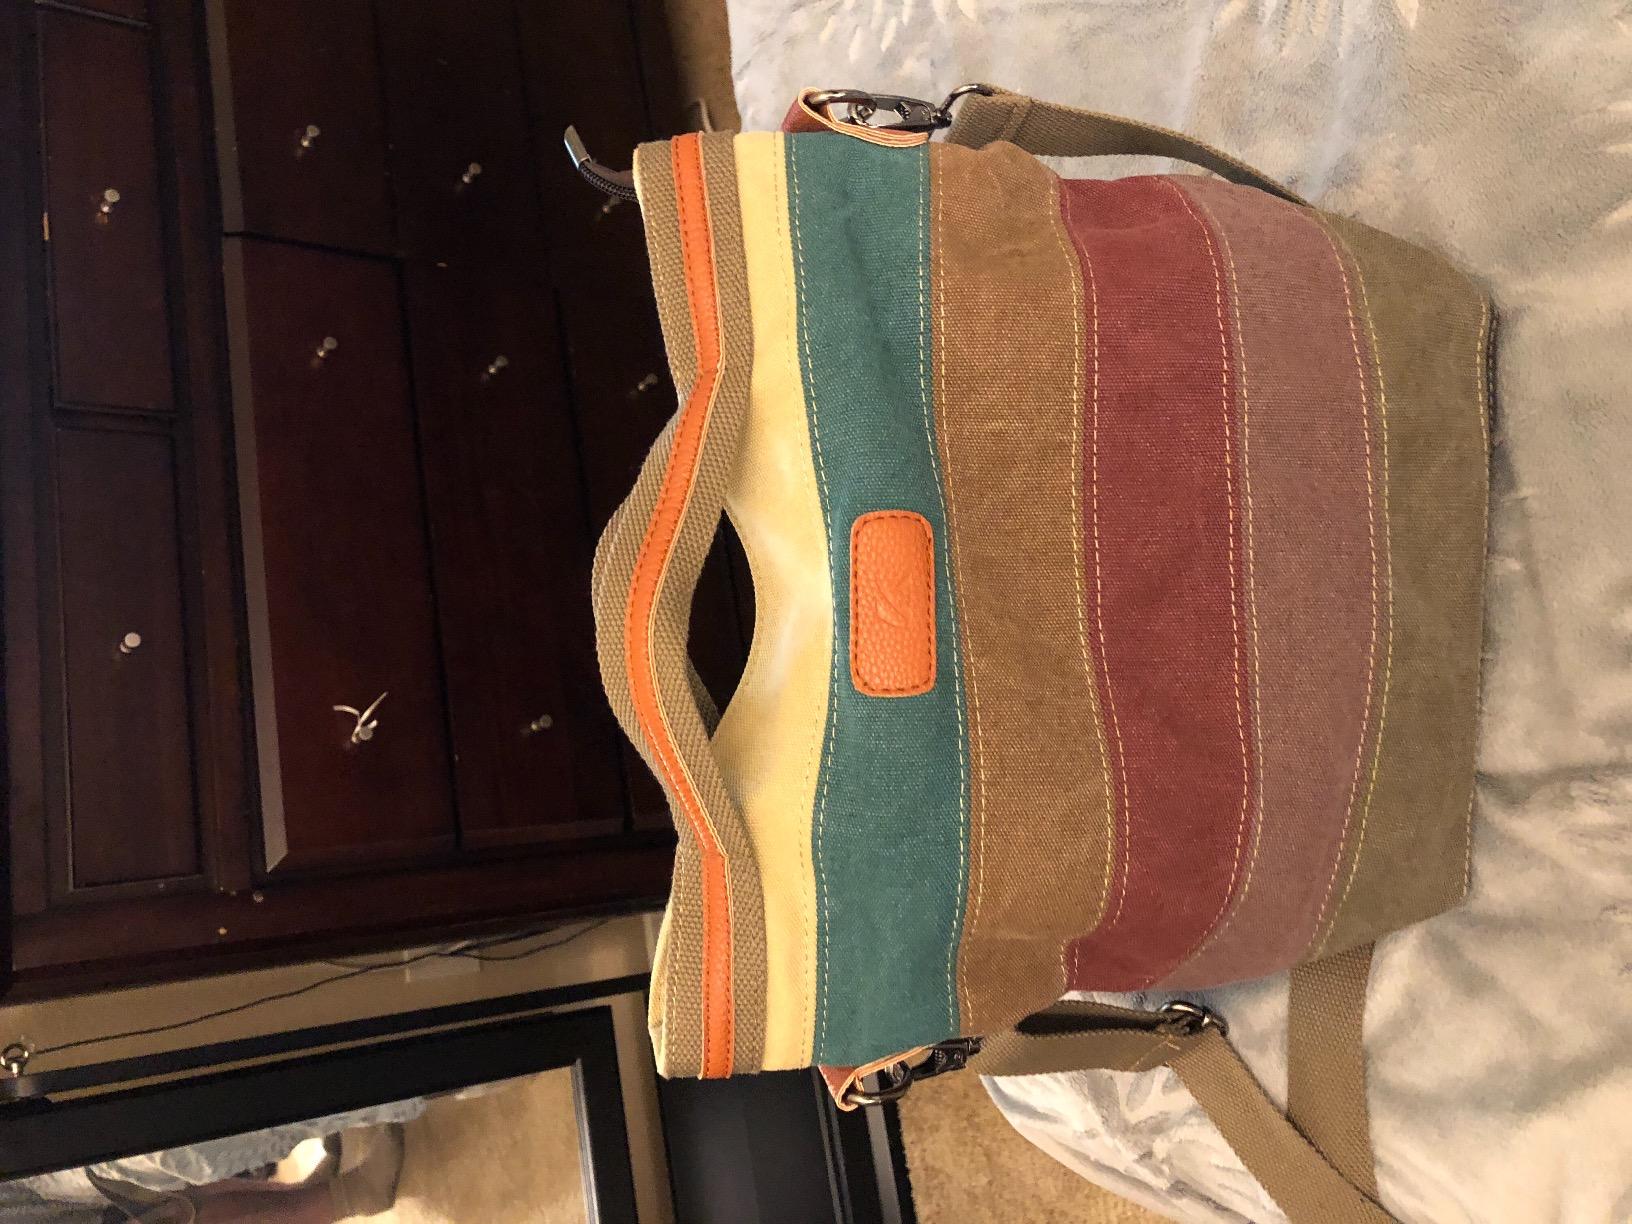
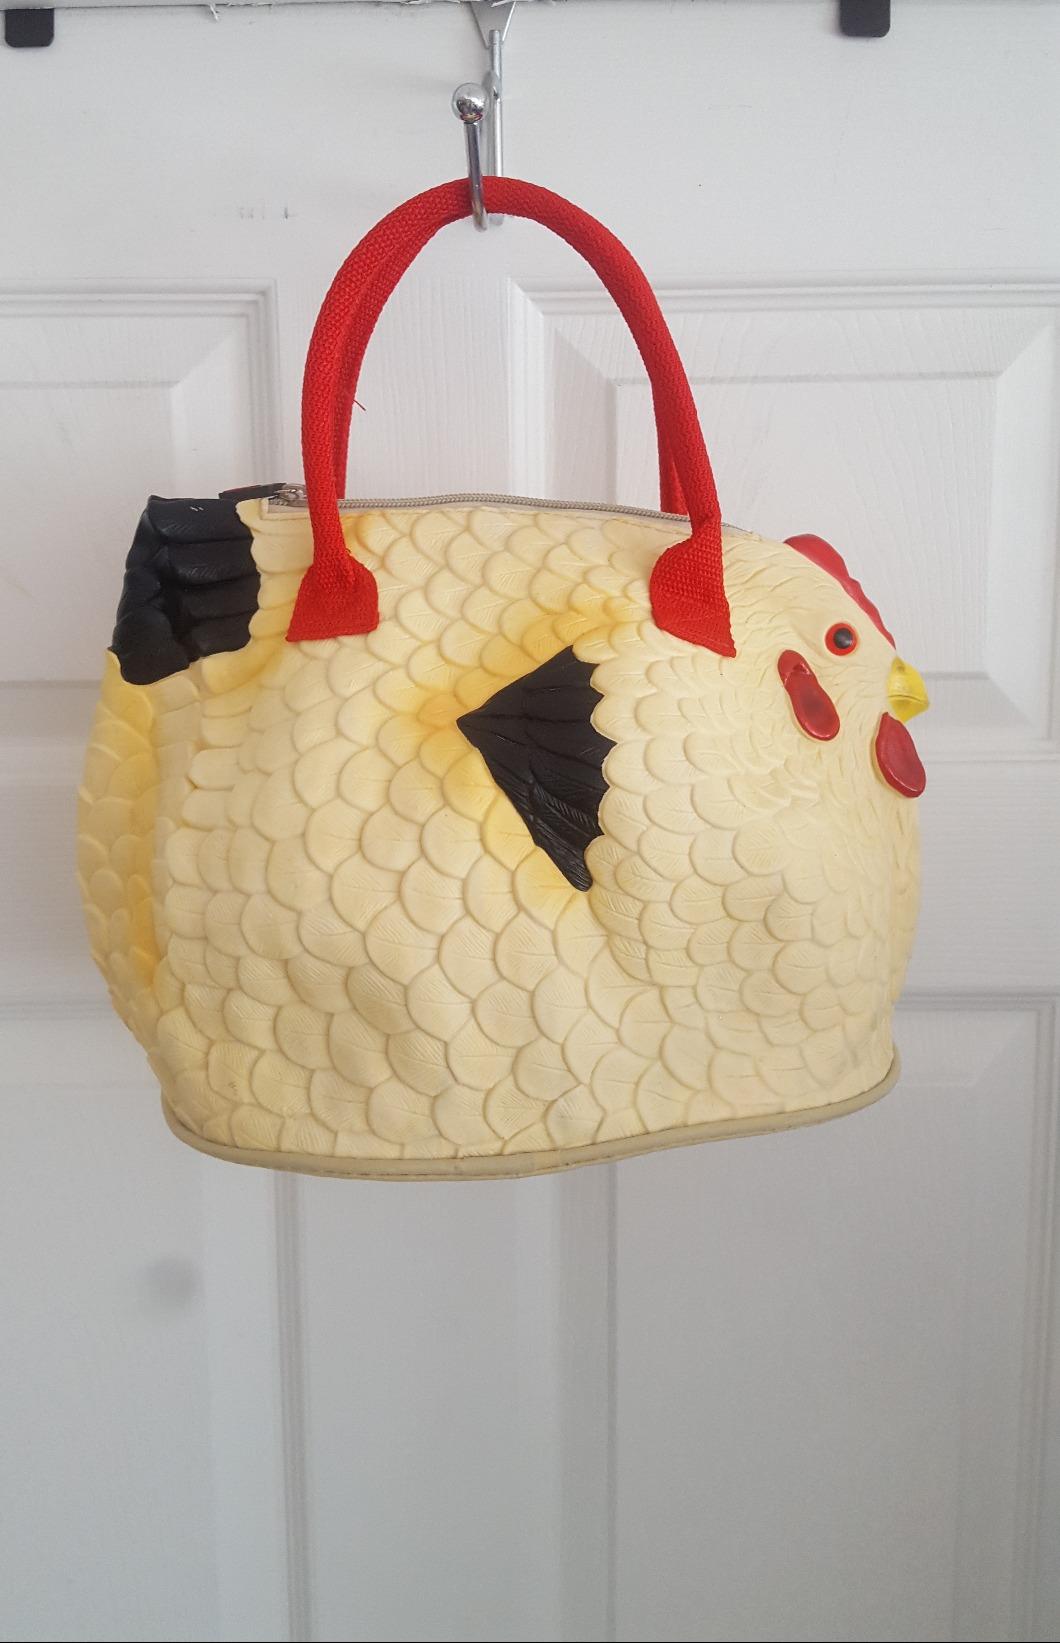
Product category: accessories_handbag
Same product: no